Vijayanagara literature in Kannada

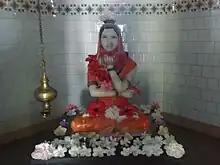
12th century poet Akka Mahadevi

Well known among these anthologies are by Kallumathada Prabhudeva (1430), by Channaviracharya (16th century) and by Siddha Basavaraja (1600). The unique (the 'mystical zero') was compiled in four versions. The first among them was anthologised by Shivaganaprasadi Mahadevaiah (1400), who set the pattern for the other three to follow. The poems in this anthology are essentially in the form of dialogues between patron saint Allama Prabhu and famous (devotees), and was meant to rekindle the revolutionary spirit of the 12th century. Halage Arya (1500–1530), Gummalapura Siddhalinga Yati (1560) and Gulur Siddaveeranodaya (1570) produced the later versions.